1950 Atlético Mineiro European tour

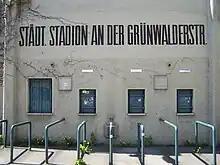
Grünwalder Stadion ("pictured") was the first ground where Atlético Mineiro played on European soil

Atlético Mineiro's delegation arrived in Frankfurt on 27 October, where it was welcomed by German sports media, as it was the first time a Brazilian club played in the country. From there, the team traveled to Munich, where it played its first match against 1860 München, from Oberliga Süd, on 1 November. The match was played at the Grünwalder Stadion, with 35,000 spectators, under a misty and cool weather, and Atlético won 4–3. Hamburg was the team's second stop, where it defeated Oberliga Nord winner Hamburger SV 4–0 in front of 20,000 people at the Rothenbaum, on 4 November. Only 24 hours later, Atlético Mineiro travelled to Bremen, and suffered the tour's first defeat: 1–3 to Werder (that also played in the Oberliga Nord) at the Weserstadion, with an attendance of 26,000. A one-week rest followed, after which the team traveled to Gelsenkirchen. Schalke 04, which went on to win that season's Oberliga West, was defeated 3–1. The encounter was a farewell match for Schalke legends Ernst Kuzorra and Fritz Szepan, and was attended by 30,000 at the Glückauf-Kampfbahn on 12 November.